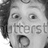
Emotion: surprise